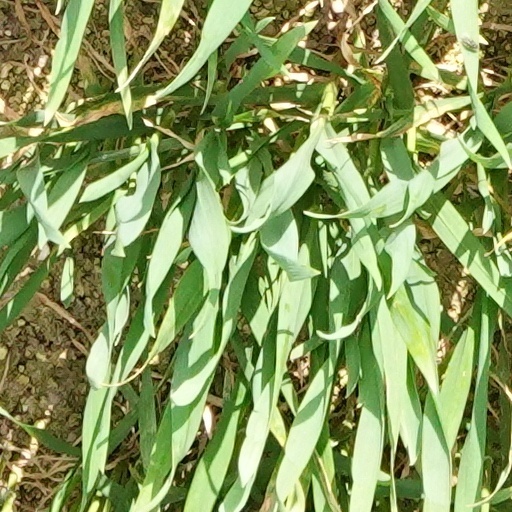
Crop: wheat